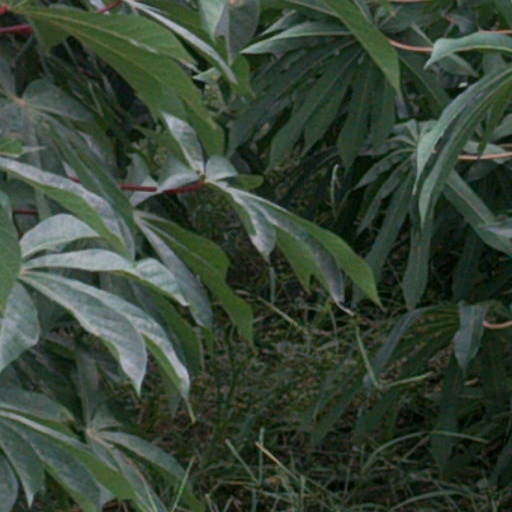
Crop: cassava